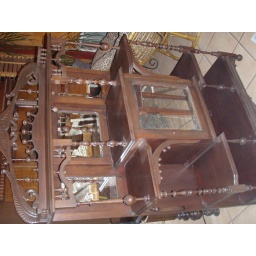
Victorian etagere, four shelves, mirror at top, cabinet door in center with key. 40" x 10.5"x63" $500